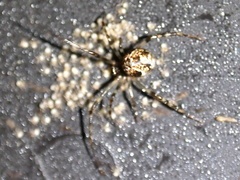
Species: Parasteatoda_tepidariorum